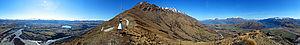
Les Remarkables sont une chaîne de montagnes de Nouvelle-Zélande située dans l'Île du Sud non loin de Queenstown. Elle est parcourue sur toute sa longueur par le quart sud de la frontière entre le district de Queenstown-Lakes, à l'ouest, et celui de Central Otago, à l'est.